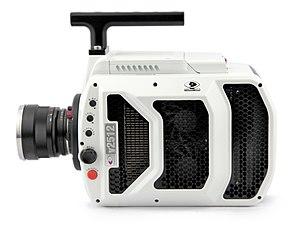
Caméra vidéo rapide Phantom v2512
Vision Research Inc. est un fabricant international de Caméras Vidéo Rapides appelées aussi Caméras Hautes Vitesses, Ralenti ou Slow Motion. La maison mère est basée à Wayne aux États-Unis. Les caméras fabriquées sous la marque Phantom sont utilisées dans plusieurs domaines: défense, développement de produits industriels, production industrielle, secteur automobile, recherche scientifique et loisirs. Vision Research est une entité de la division Materials Analysis d'Ametek, fabricant d'instruments électroniques et systèmes électromécaniques.